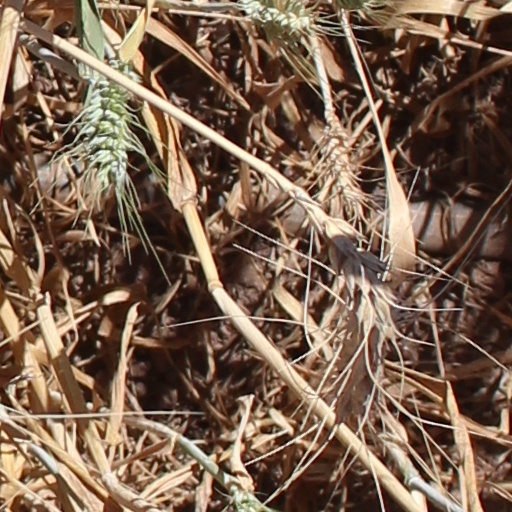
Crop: wheat